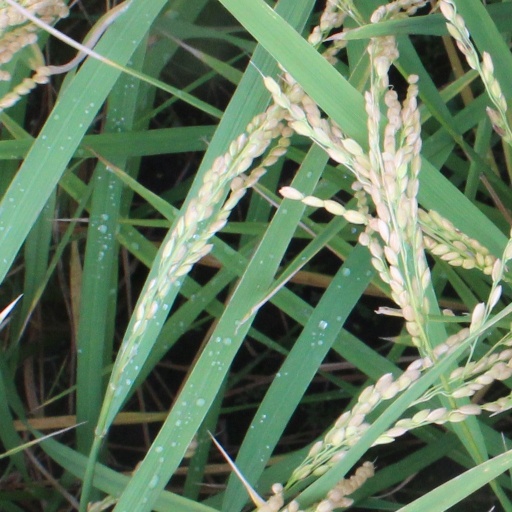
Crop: rice